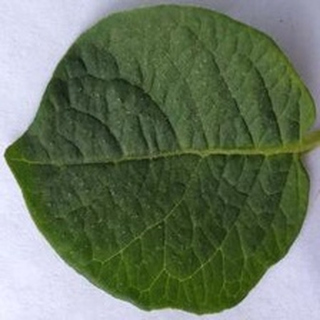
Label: healthy_potato